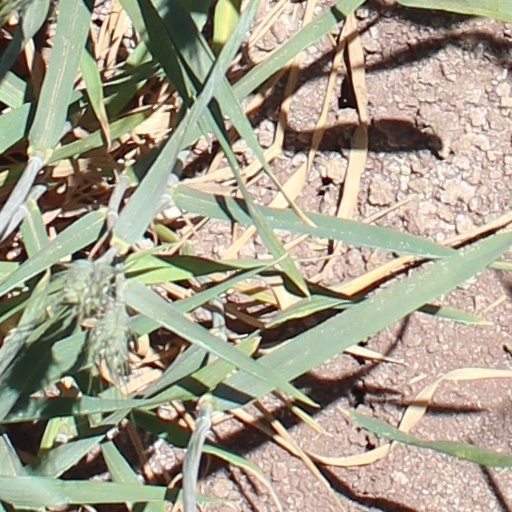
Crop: wheat